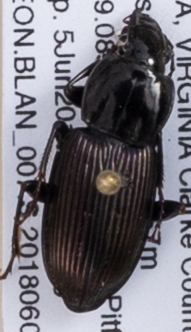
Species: Pterostichus trinarius
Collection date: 2018-06-05
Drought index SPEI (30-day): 2.09
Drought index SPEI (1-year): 0.748
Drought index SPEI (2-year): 0.9